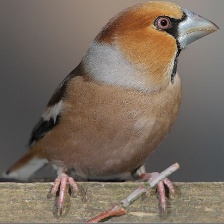
Species: HAWFINCH
Scientific name: COCCOTHRAUSTES COCCOTHRAUSTES